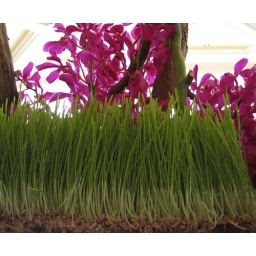
This is another view of those sprout things and pink flowers encased in glass in the Bellagio lobby.